Ken Dyers

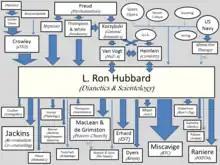
Hubbard's beliefs and practices, drawn from a diverse set of sources, influenced numerous offshoots, splinter groups, and new movements.

Dyers joined the Church of Scientology but later left it. In a list published from the 1950s onwards by the organisation, he is listed as an "SP" (a suppressive person).